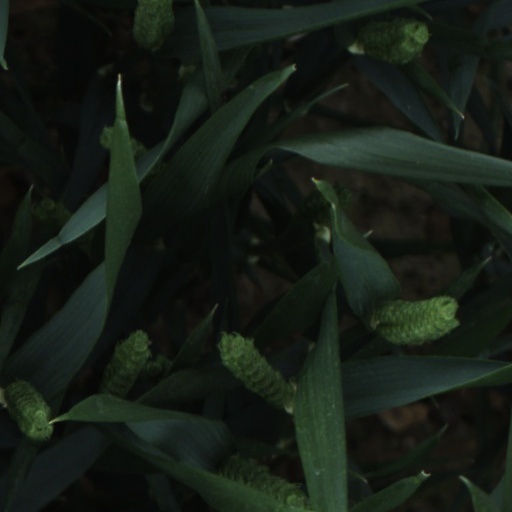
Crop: wheat